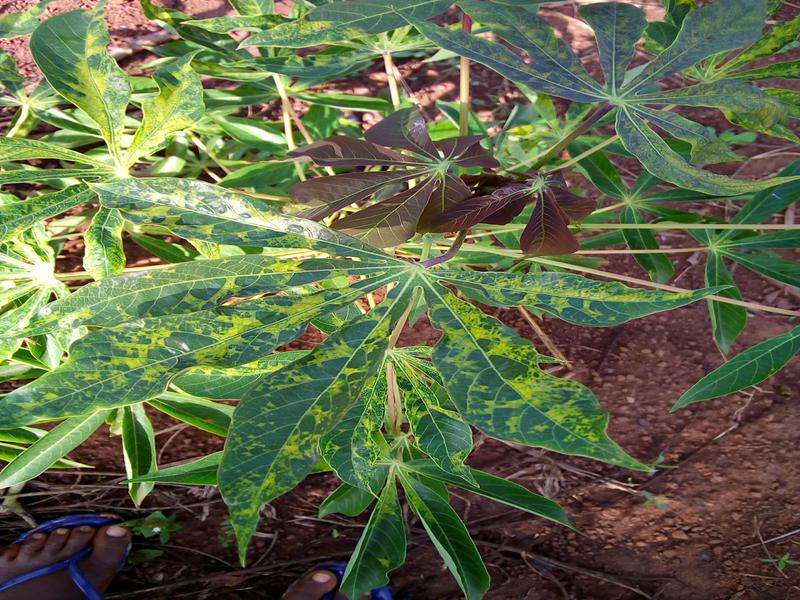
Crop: cassava
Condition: mosaic_disease